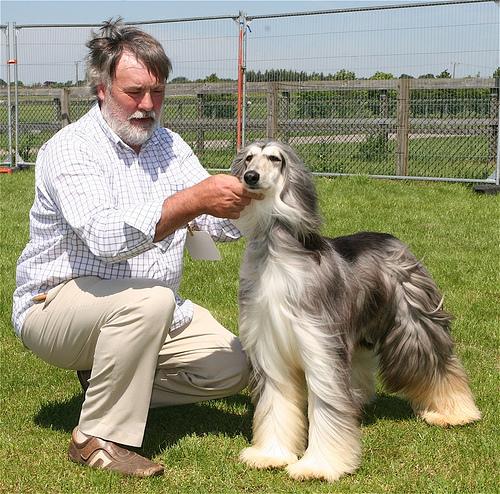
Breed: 222-n000013-Afghan_hound